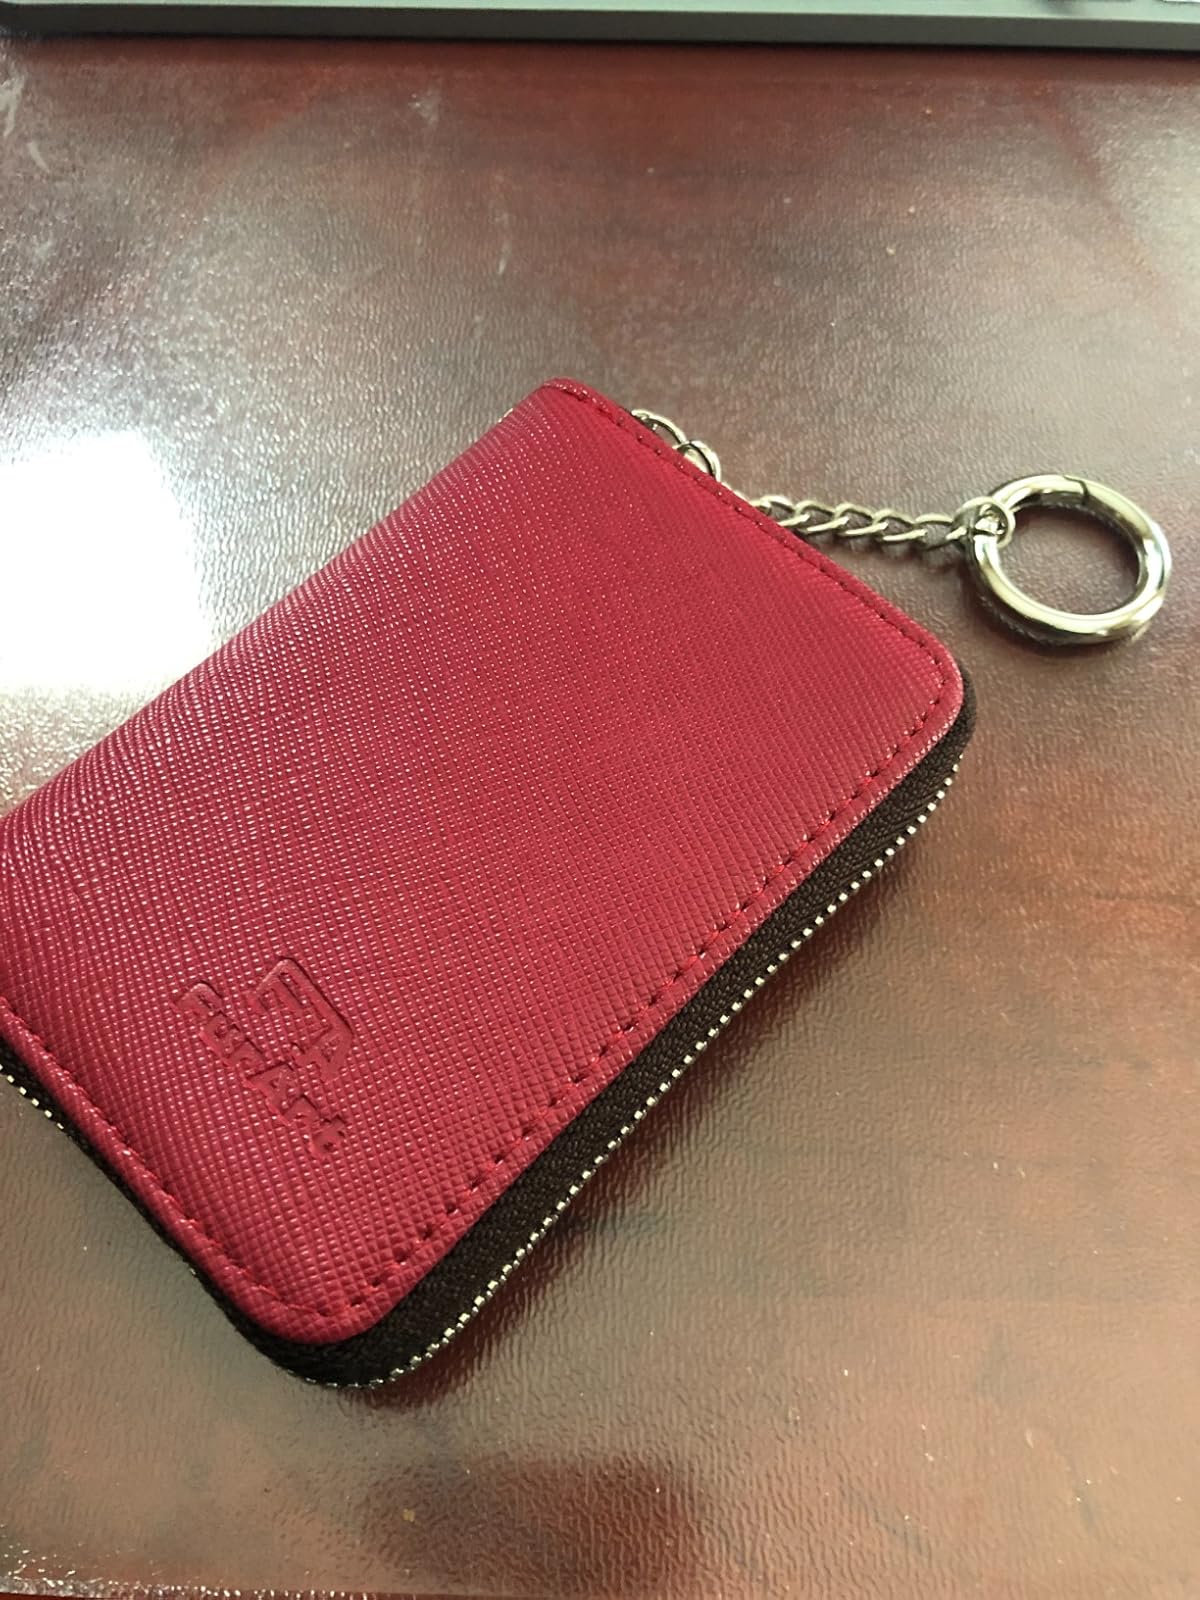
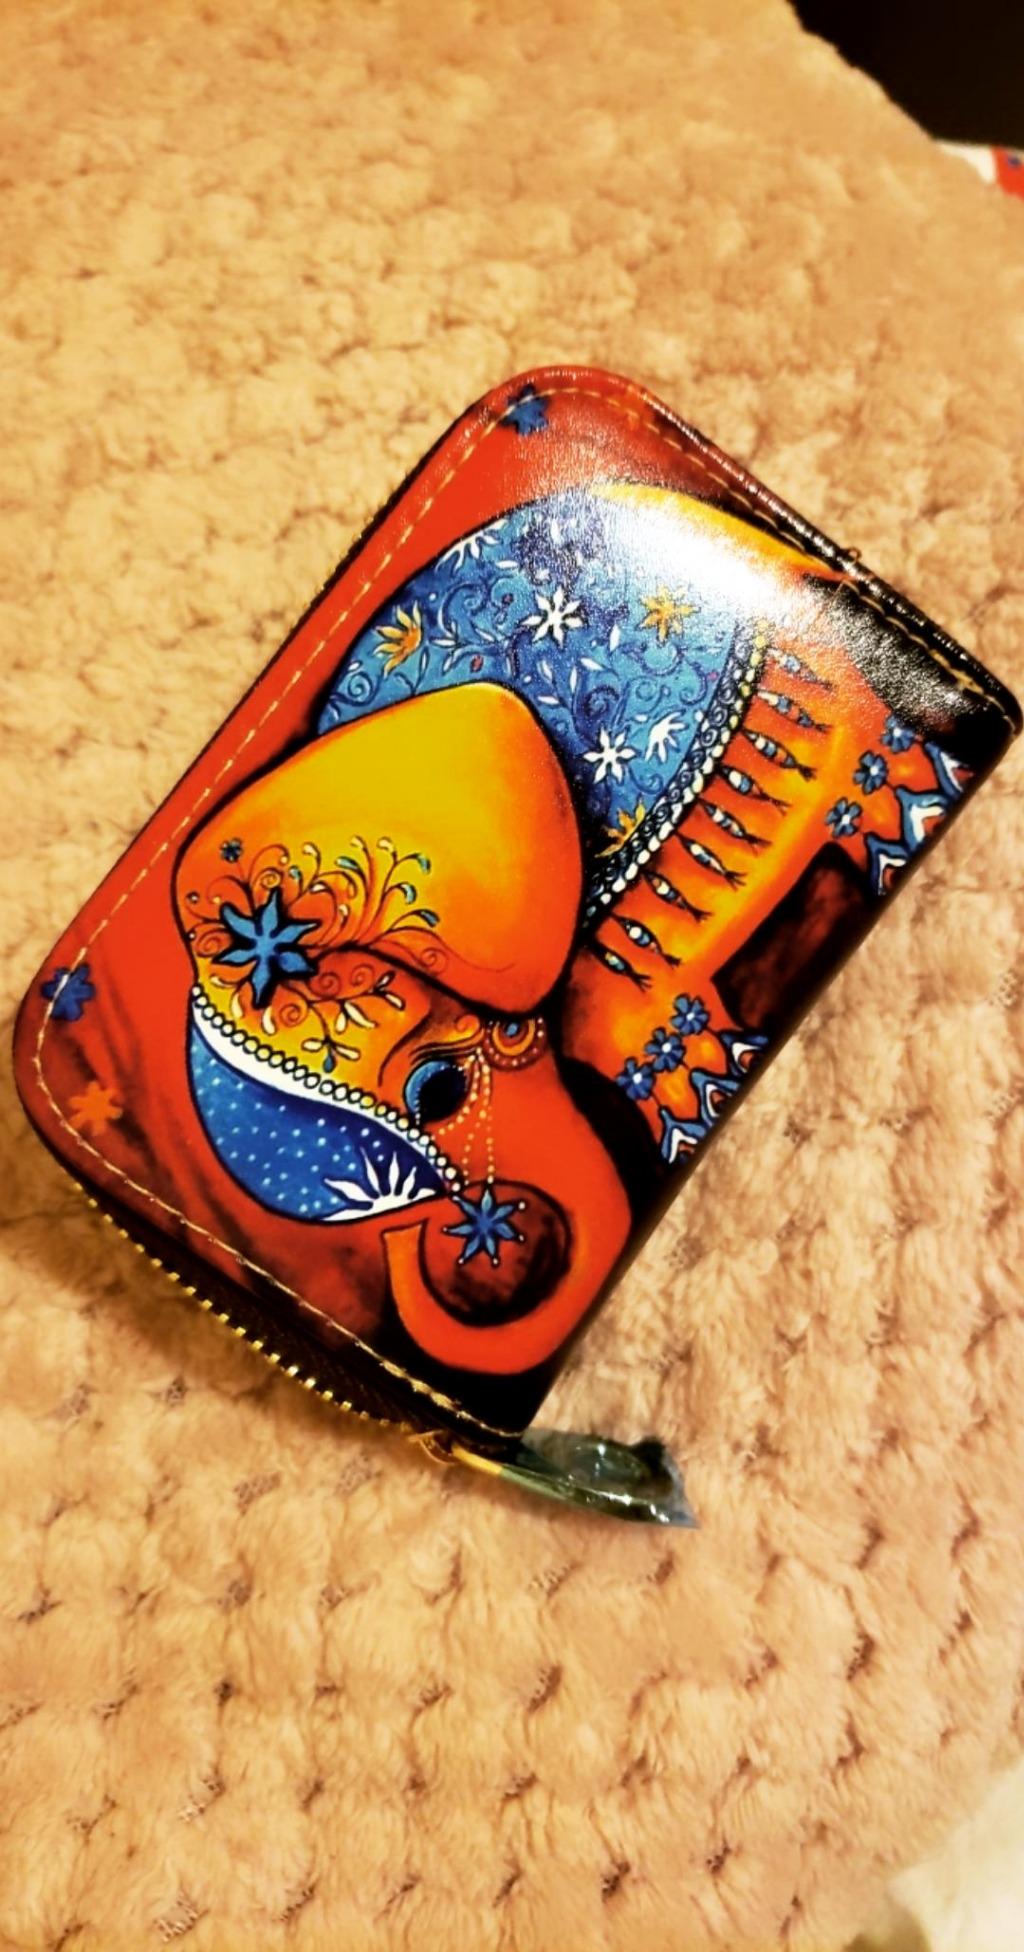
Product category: accessories_keychain
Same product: no